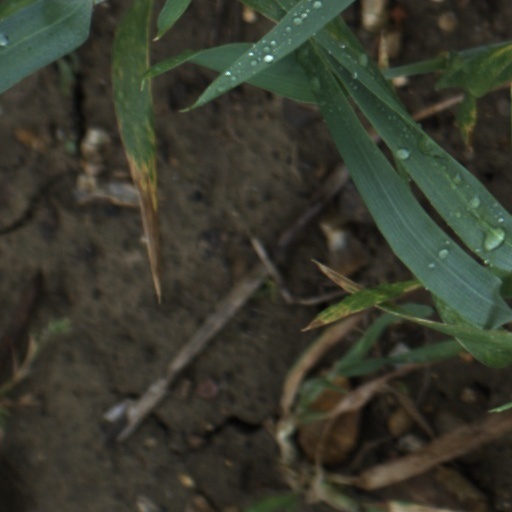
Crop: wheat